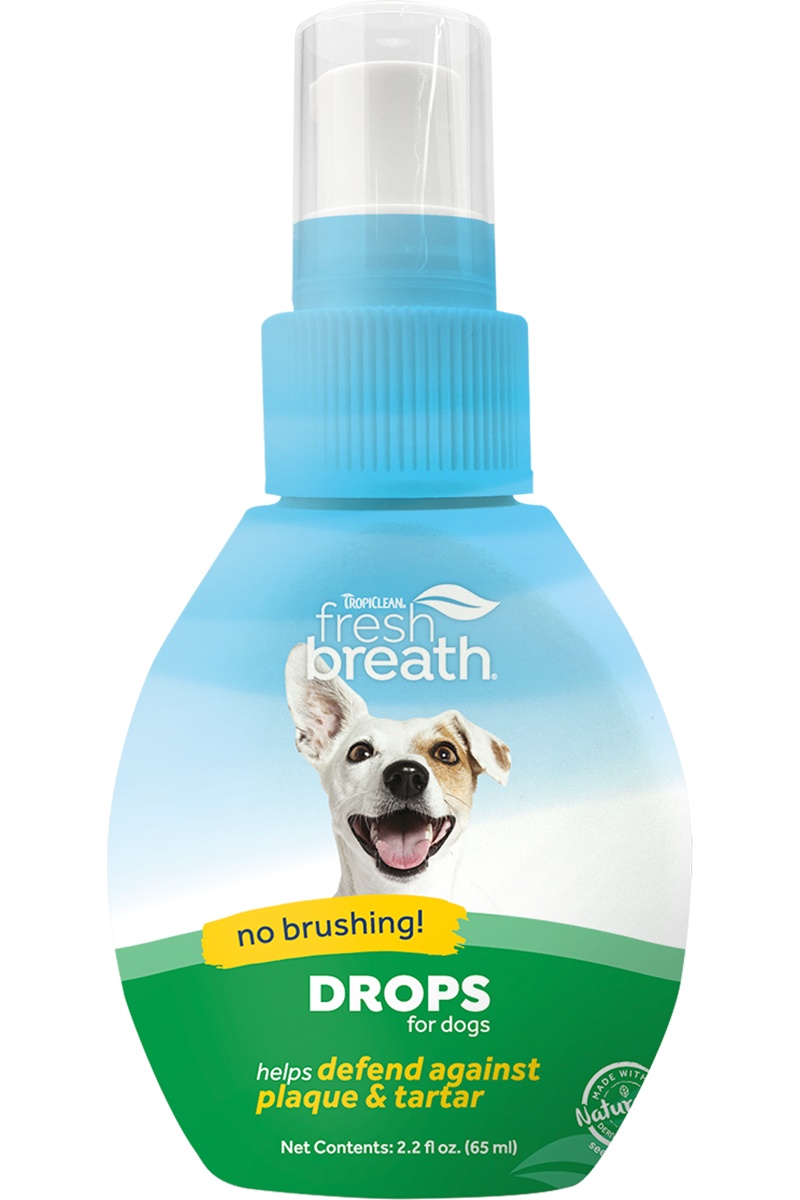
TropiClean Fresh Breath Oral Care Drops for Dogs
Brand: Tropiclean
TropiClean Fresh Breath Drops keep your dog's mouth healthy and their breath fresh. Made with naturally derived ingredients, TropiClean Fresh Breath Drops help turn bad dog breath into fresh breath while providing essential daily oral care. Add just two drops to 8 ounces of water twice a day to give your dog fresh breath, a healthy mouth, and clean teeth. Drops also help defend against plaque and tartar, the main cause of bad breath. Features Helps Defend Against Plaque & Tartar - Formulated with a unique blend of ingredients for clean teeth and a healthy mouth. Fresh Breath On-the-Go! - Small package size fits in your bag for fresh breath anywhere you and your pet go! Fresher Hellos -- Drops leave your dog's breath smelling fresh, so you can snuggle up close again. Naturally Derived Ingredients -- Contains ingredients that are made from either naturally occurring raw materials or are adapted from naturally occurring plant- or mineral-based raw materials. More than just fresh breath -- Establishing a daily oral care routine not only freshens breath, it helps defend pets against the harmful effects of oral decline. Easy to Use – Add 2 drops to 8 oz of water twice daily. Family Owned — TropiClean products are proudly made in the U.S.A by pet lovers like you. For dogs 12 weeks and older. Ingredients Cetylpyridinium Chloride, Green Tea Leaf Extract, Citric Acid, Glycerin, Water, Zinc Citrate. Directions Add 2 drops (0.8ml) to 8oz (1 cup) of water twice daily.
Category: Animals & Pet Supplies > Pet Supplies > Pet Oral Care Supplies > Dental Chews